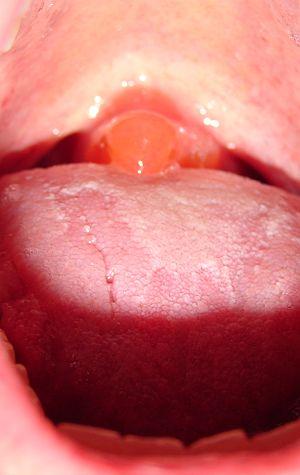
Uvulite
En oto-rhino-laryngologie, une uvulite est une inflammation de la luette, organe situé à la base du voile du palais, bien visible au fond de la gorge.